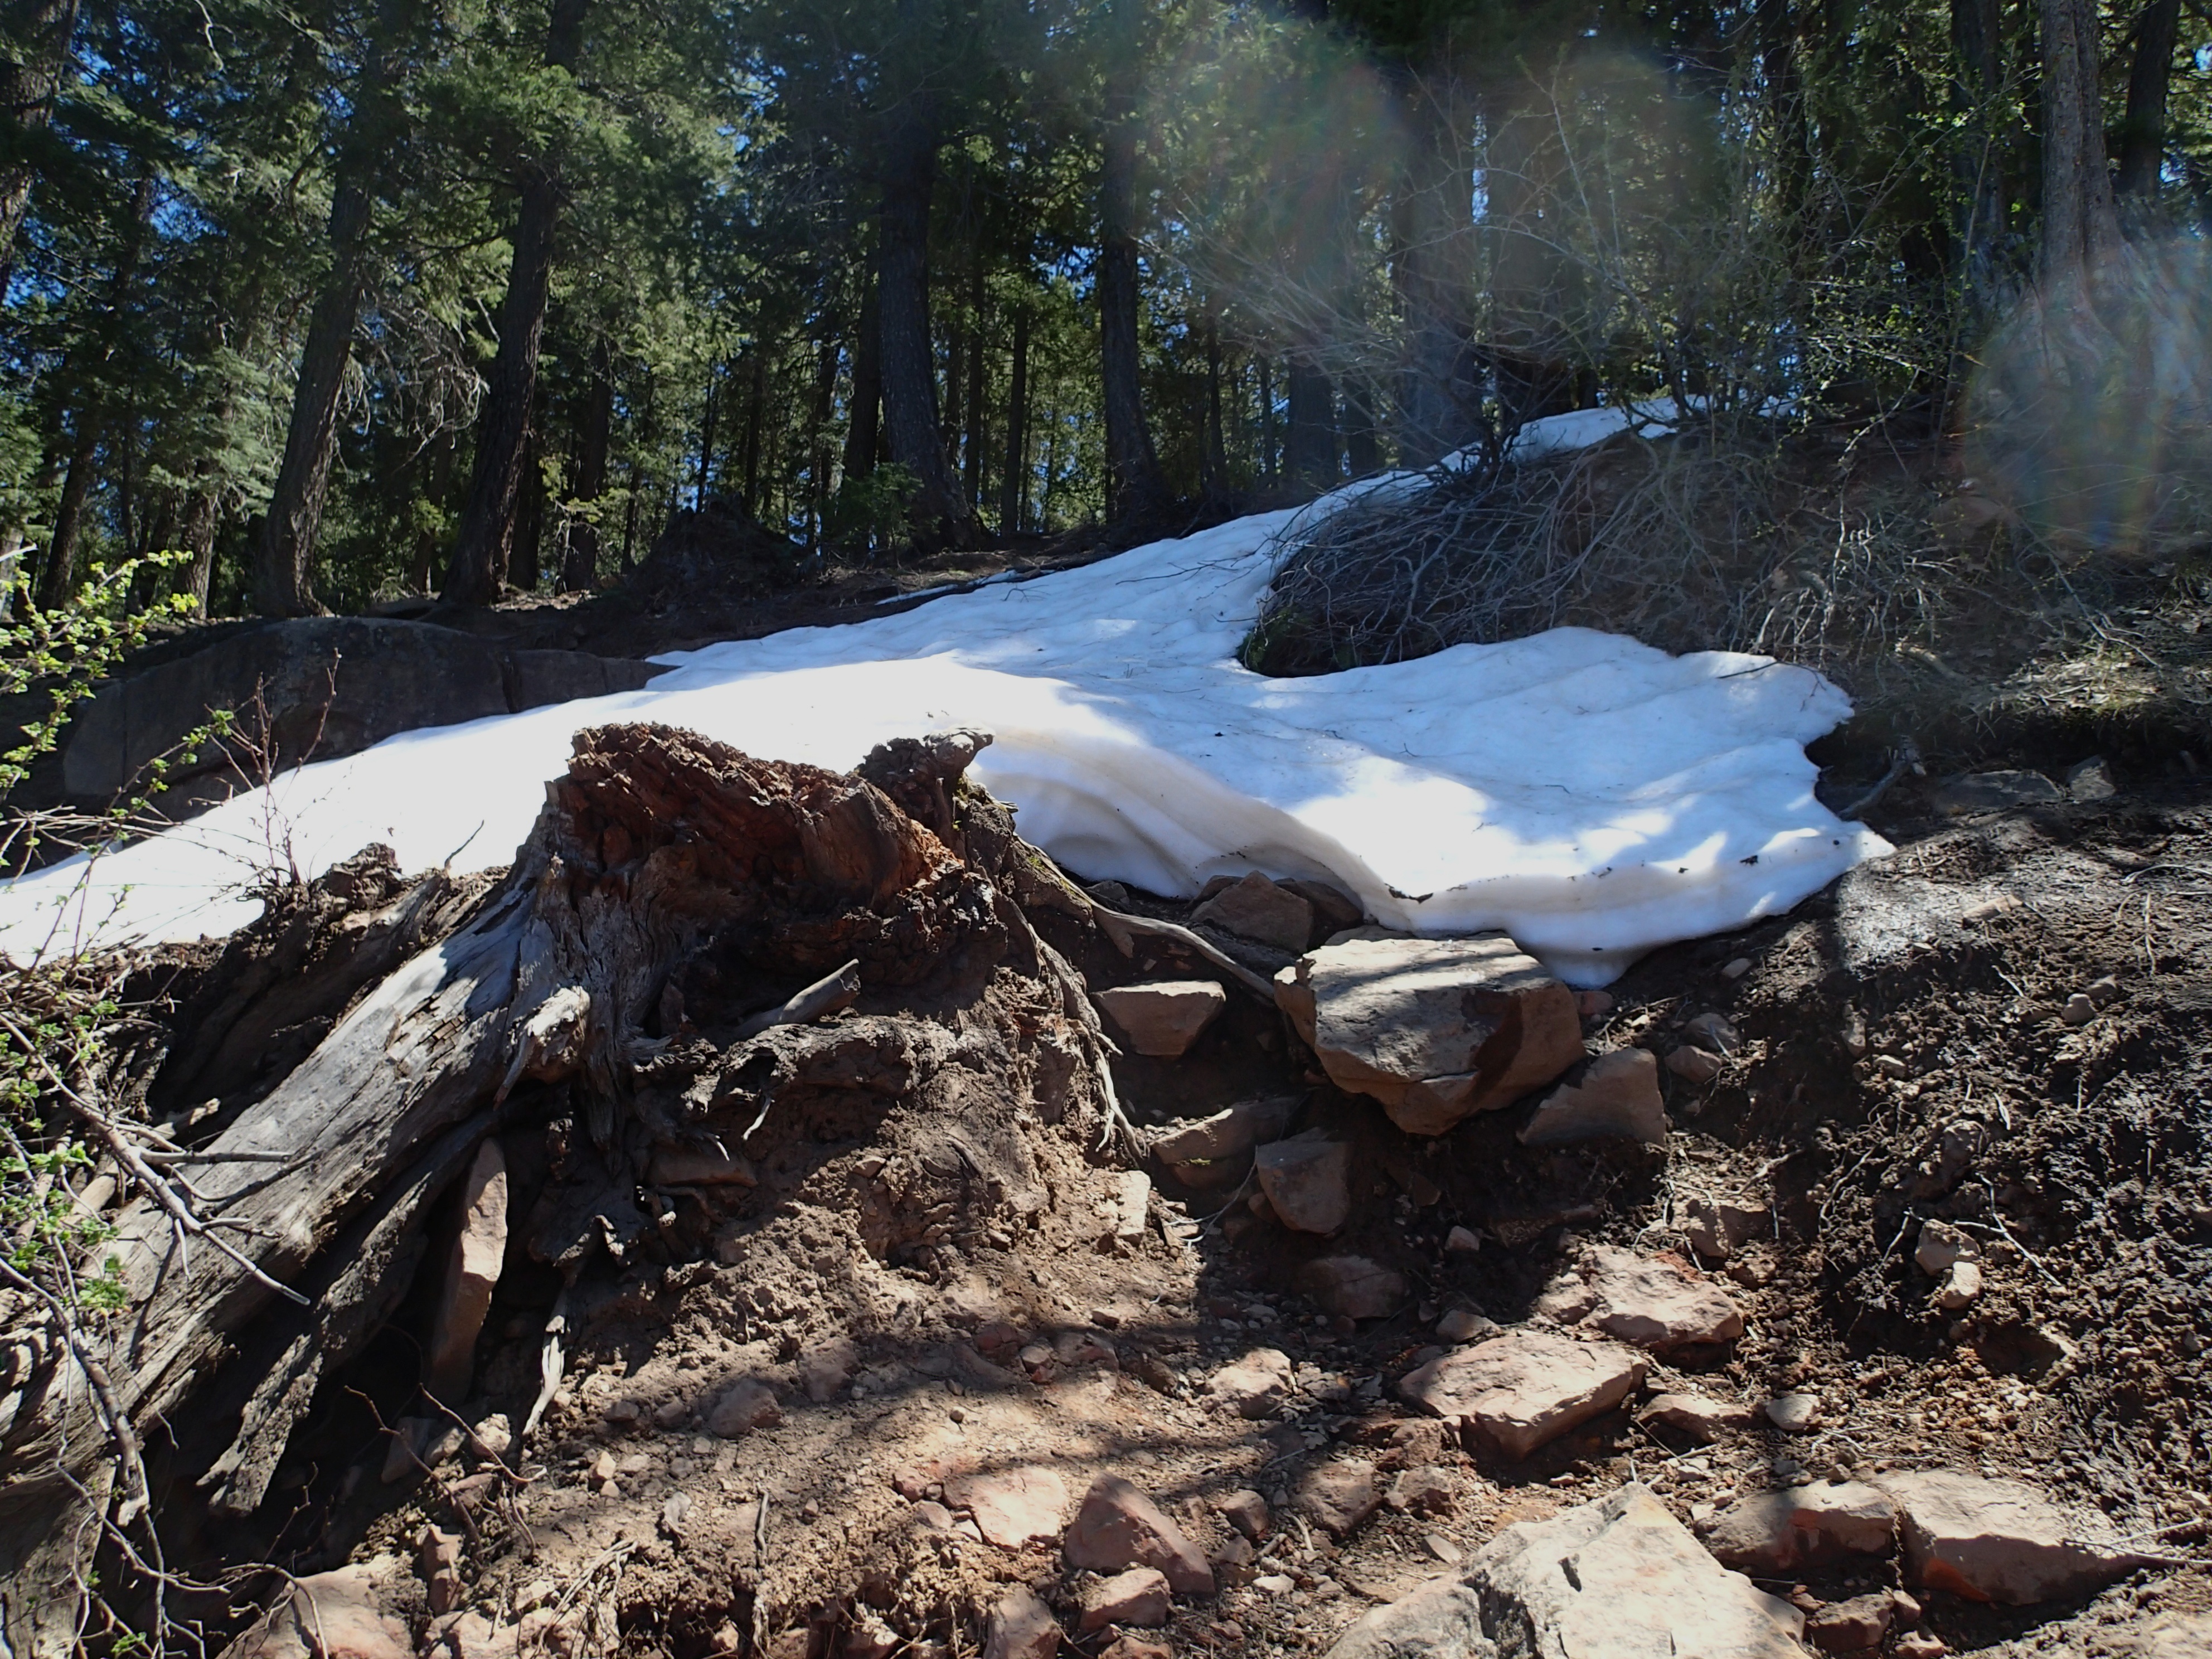
tree, forest, rock, wilderness, snow, trail, stream, soil, ridge, woodland, geological phenomenon